Box plot

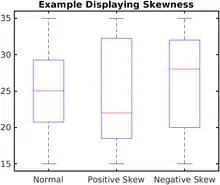
Box-plots displaying the skewness of the data set

Above is an example without outliers. Here is a follow-up example for generating box-plot with outliers: